Pact of Territet

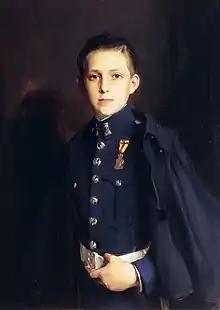
Don Juan (1927)

With death of Don Jaime the Carlist claim passed on Don Alfonso Carlos, resident in Vienna. Don Alfonso immediately sent him a letter and included the text of the Pact of Territet, reportedly with signatures of both Don Alfonso and Don Jaime at the bottom. It is not clear whether this was the moment when the octogenarian learnt the exact terms of the agreement or whether he had known them before. In the summer of 1931 he corresponded with Don Jaime on ongoing talks and was supportive of some dynastic agreement. However, he reportedly remained skeptical about details and according to his own later account he refused to sign or even support the draft at one stage of the negotiations. When responding to Don Alfonso on October 7 Don Alfonso Carlos expressed satisfaction that the pact signed would benefit Spain but remained ambiguous whether he was prepared to accept it. In early December 1931 in a private letter to one of his Carlist correspondents he approvingly referred to a joint monarchic pact intended to save Spain from communism and hinted at an interview (by telephone?) he had had with Don Alfonso. However, the content of the interview is not clear and it is not known whether Don Alfonso Carlos declared himself disposed towards endorsing the pact.